Battle of Chalgrove Field

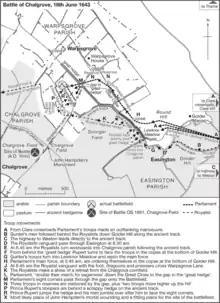
Chalgrove Battle Map

With Lunsford's infantry leading the way, the Royalists made slow progress due to their prisoners and loot, their column spread out along two miles. By 08:30, the rearguard was in contact with Hampden and Gunter, who had been joined by 100 dragoons under Colonel Dalbier, an experienced German mercenary. Realising he could not outrun his pursuers, Rupert ordered Lunsford to keep moving, and secure the bridge at Chiselhampton.